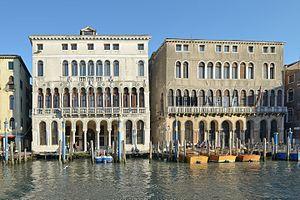
Ca' Loredan et Ca' Farsetti à Venise. Vue de la façade sur le Canal Grande.